Chris Haslam (skateboarder)

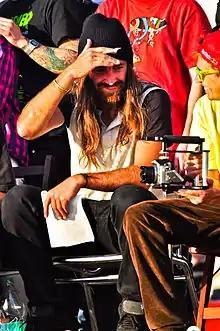
Chris Haslam in 2011

Chris Haslam (born December 19, 1980) is a Canadian professional skateboarder whose natural stance is right foot forward, or 'Goofy'. He is recognized as an innovative skateboarder whose skateboarding is defined by creativity and progression.